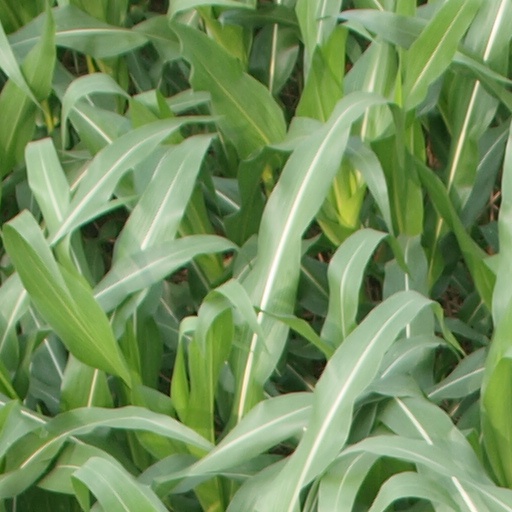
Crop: maize; corn